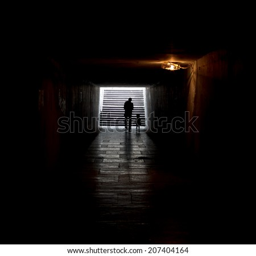
light at the end of tunnel